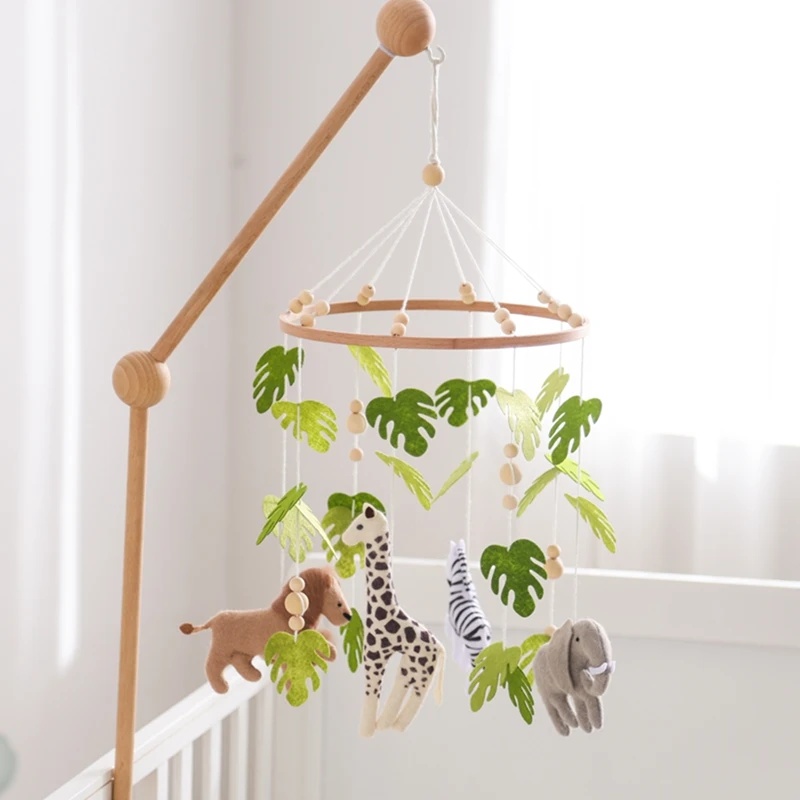
Baby Crib Mobile Rattle Toy For 0-12 Months Cartoon Felt Forest Animal Bed Bell Hanging Wooden Bracket Mobile Newbaby Rattle Toy
SPECIFICATIONS Brand Name : NoEnName_Null Certification : CE,UL Choice : yes Color : As Figure Dimensions : / Features : SOFT,Stuffed Gender : Unisex Hign-concerned Chemical : None Item1 : Pacify Item2 : Rattles Item3 : baby mobile hangers Item4 : mobile toys for crib wood Item5 : baby cot mobiles Item6 : mobiles for babies Material : Wood,Wood Model Number : Felt bed bell Origin : Mainland China Package : separates,Sets Recommend Age : Maternity,0-6m,7-12m,13-24m,25-36m,4-6y,7-12Y Shape : cartoon/卡通,cartoon Size : 14-15.5cm Warning : Keep sharp objects away Wight : 200g semi_Choice : yes Baby Rattle Toy 0-12 Months Wooden Mobile On The Bed Newborn Music Box Bed Bell Hanging Toys Holder Bracket Infant Crib Boy Toys A crib bell is a common toy for infants and toddlers that is usually hung over a crib. They can stimulate your baby's sensory and cognitive abilities in a variety of ways, helping your baby grow up happily. Using a crib bell has the following benefits: Increased visual and auditory stimulation: A variety of colors, patterns and sounds on the bedbell can attract your baby's attention, provide a variety of sensory stimulation, and promote your baby's emotional development. Promote hand-eye coordination: Babies can practice fine motor and hand-eye coordination by trying to grasp various objects on the bedbell, and learn how to control their body from this. Buyer presentation
Brand: Star Baby Shop
Category: Baby & Toddler > Baby Toys & Activity Equipment > Baby Mobiles > Crib Mobiles